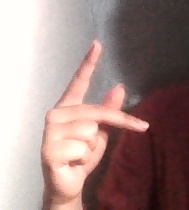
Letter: dha